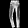
Label: Trouser